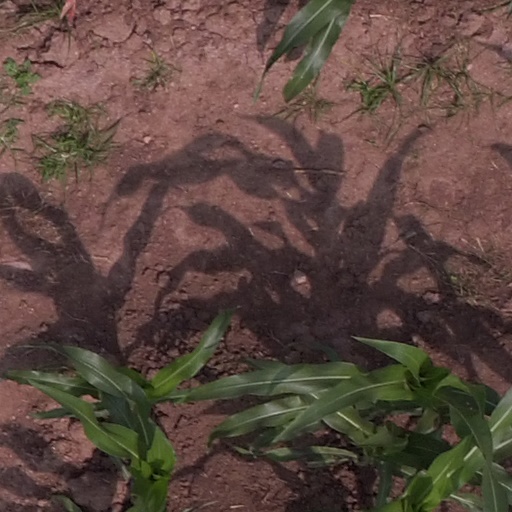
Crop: maize; corn